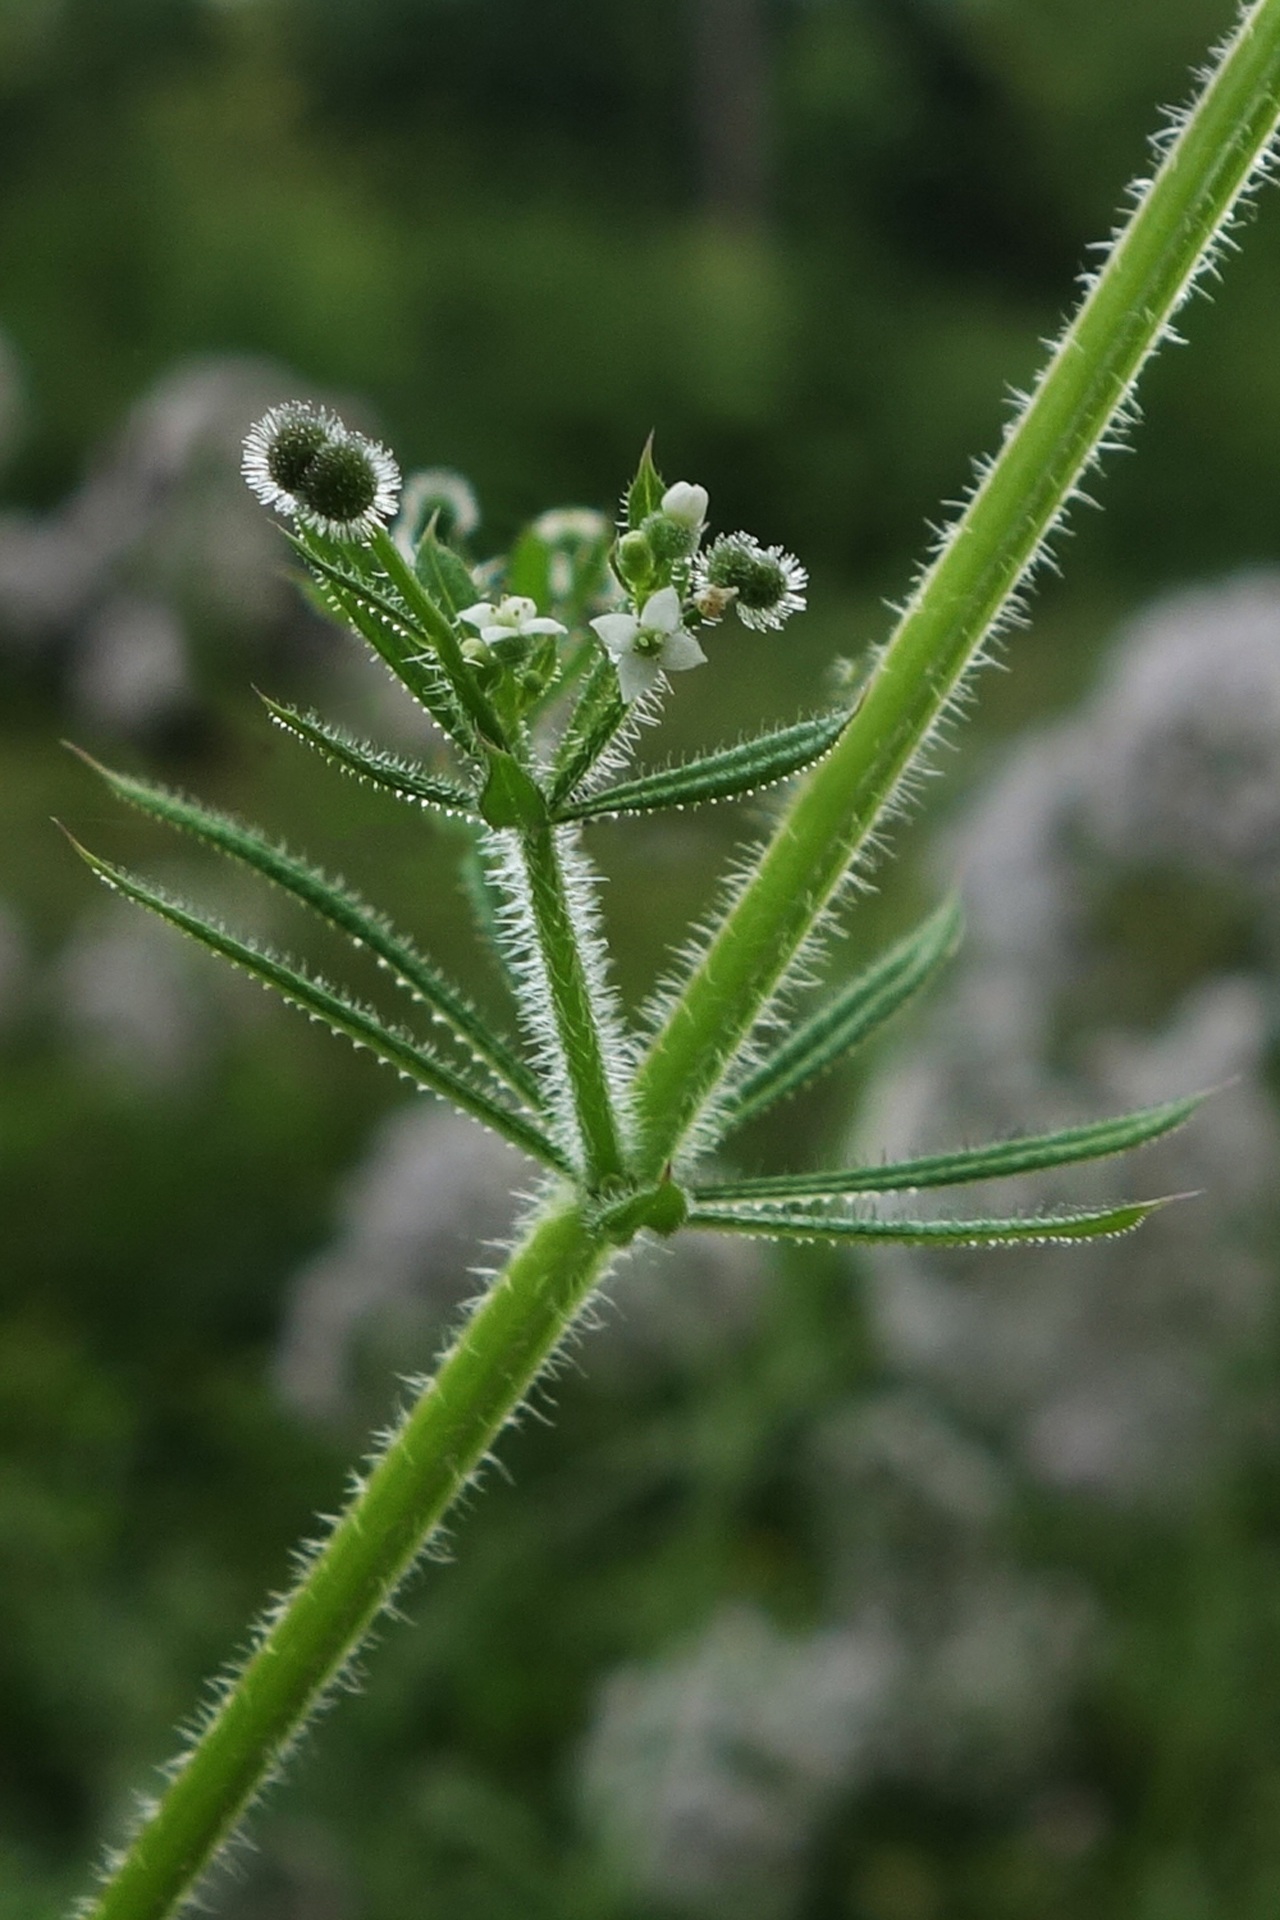
nature, plant, leaf, flower, pollen, spring, green, herb, macro, botany, garden, close, flora, wildflower, weed, close up, beautiful, bud, flower garden, ornamental shrub, macro photography, burdock, flowering plant, daisy family, plant stem, land plant, burr grass